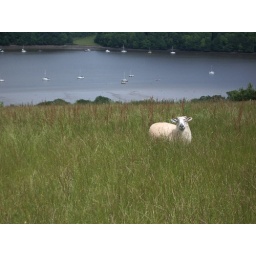
field of sheep outside Dittisham, UK with a view of the river Dart in the background